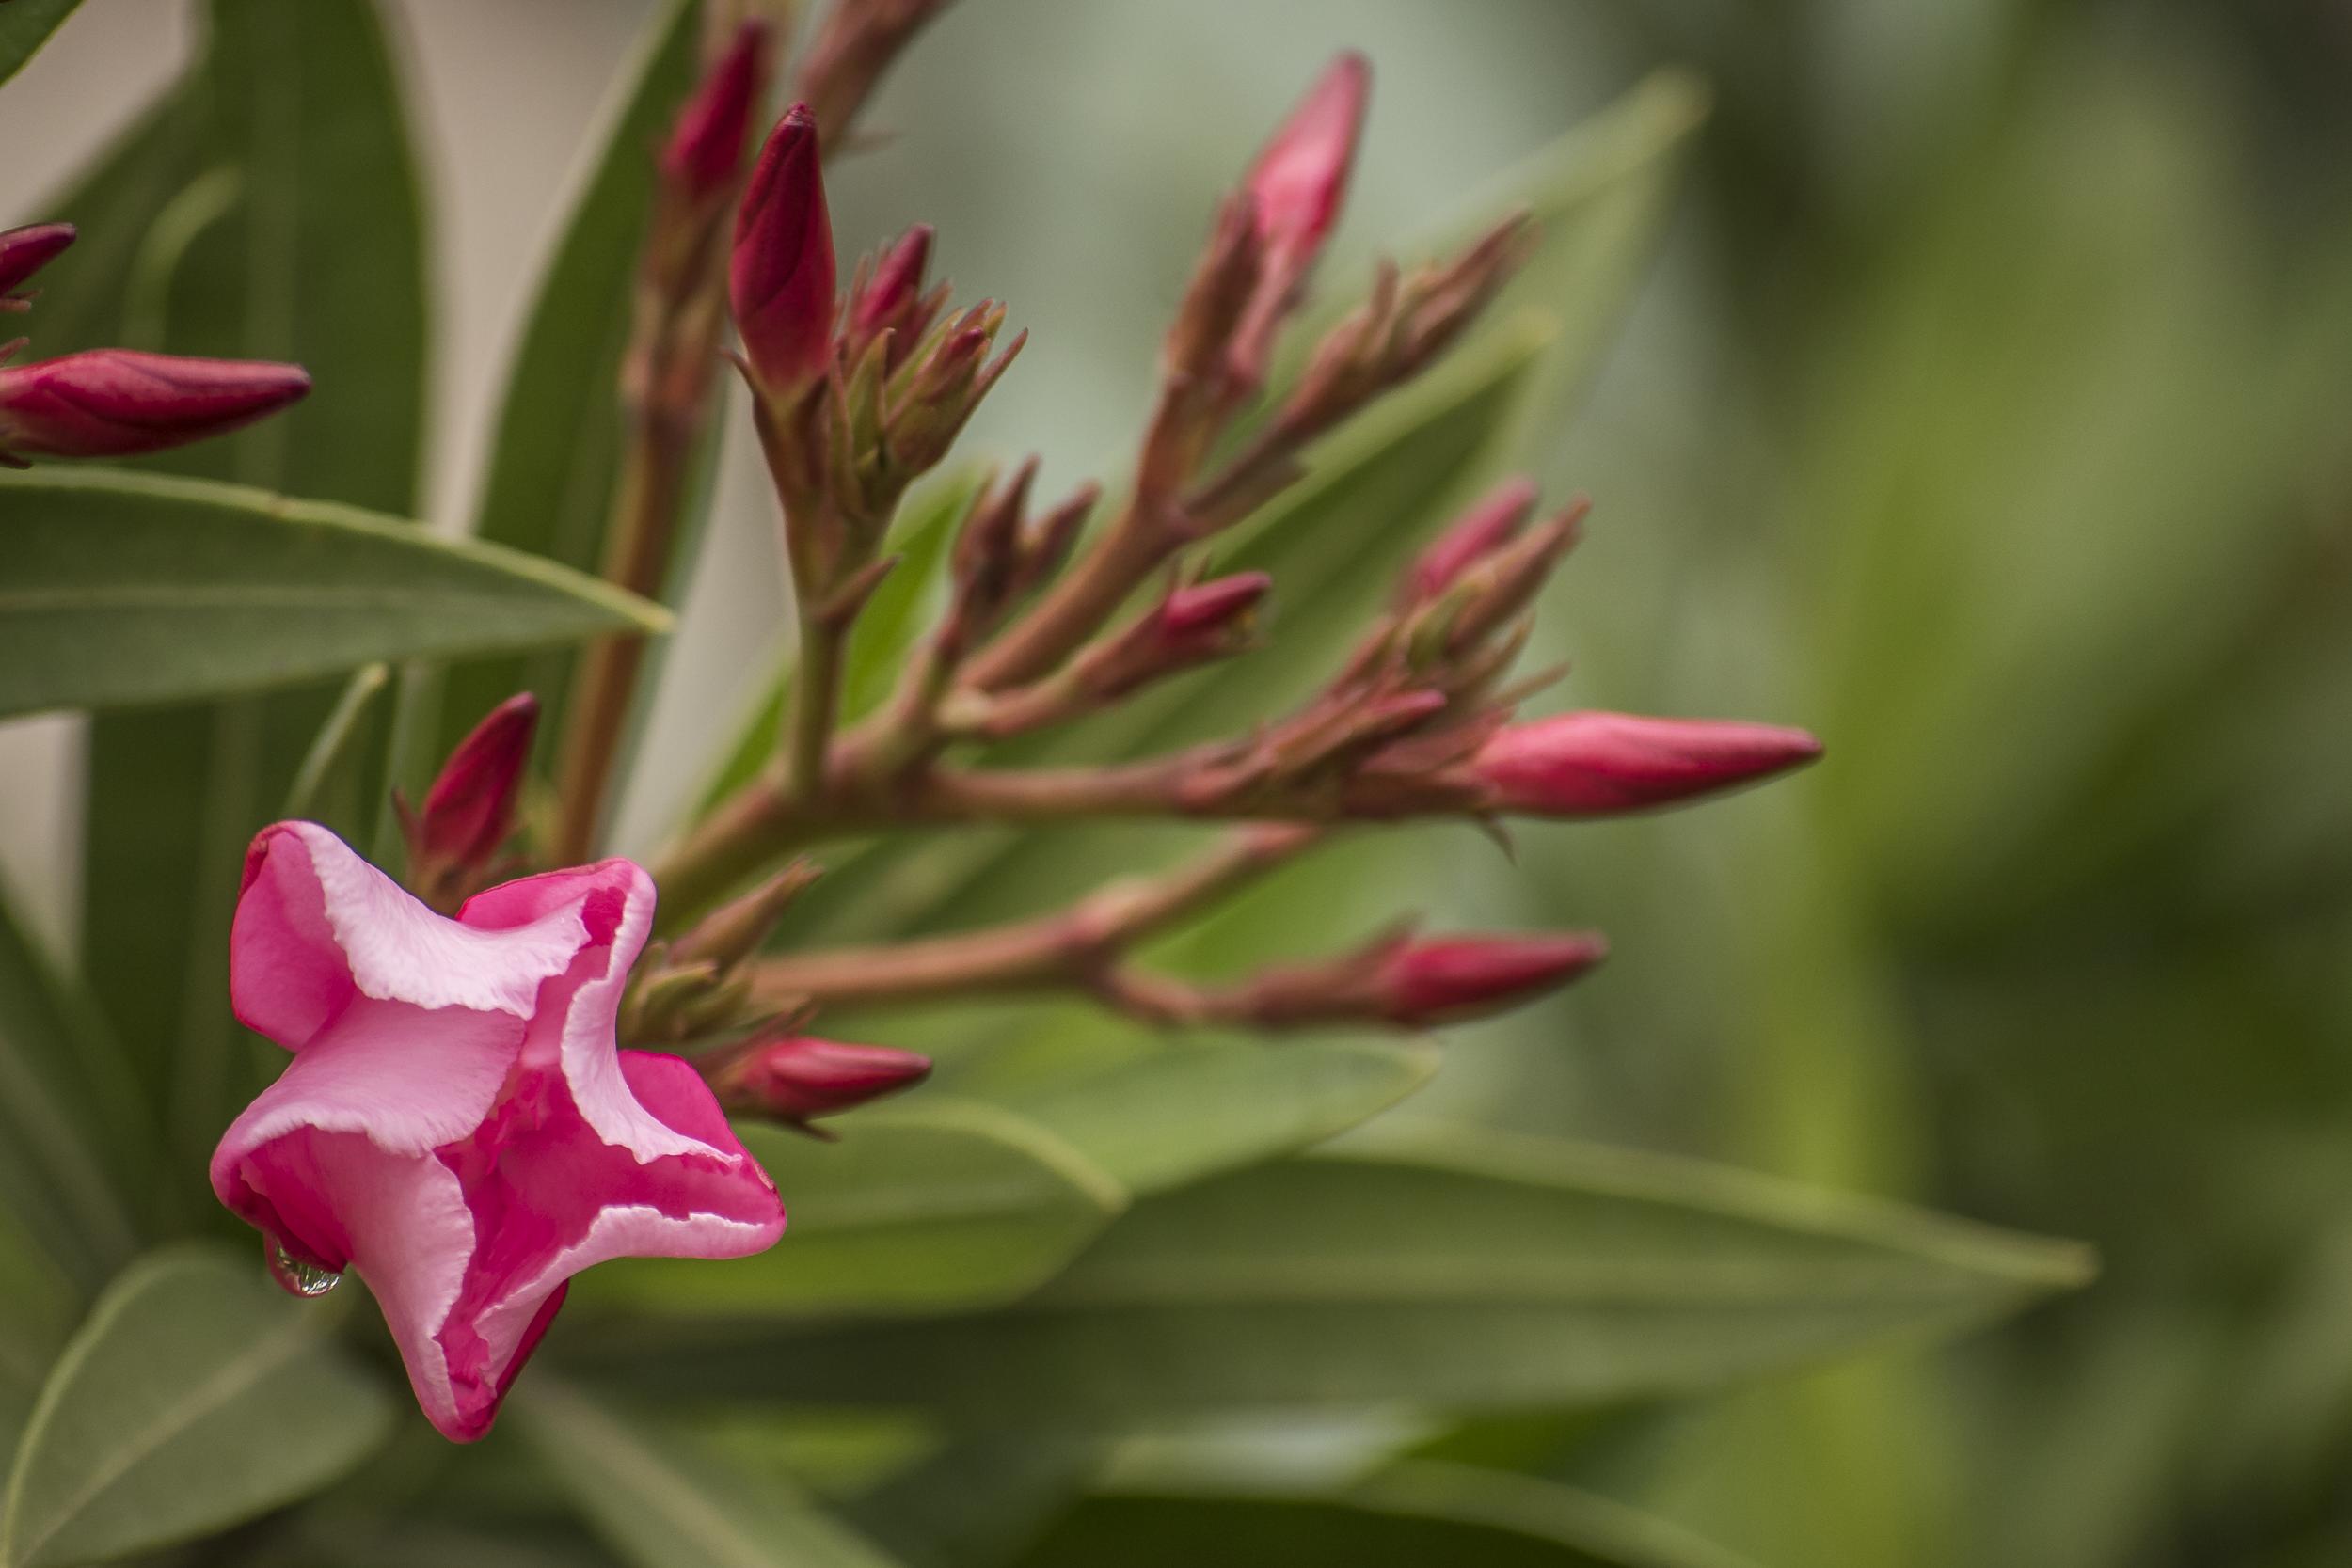
nature, blossom, droplet, light, plant, sun, rain, leaf, flower, petal, bloom, summer, floral, france, europe, green, color, macro, natural, peace, serene, botany, nikon, colorful, closeup, pink, flora, wildflower, flowers, sud, happiness, shrub, provence, fleur, soleil, plante, passion, soft, nikkor, d750, depthoffield, quiet, mditerrane, ardche, douceur, parfum, bientre, curuyann, nikond750, plaisir, softness, scent, perfume, treasure, laurierrose, laurier, apocynaces, olandre, pleasure, macro photography, flowering plant, land plant